Assassination of Park Chung Hee

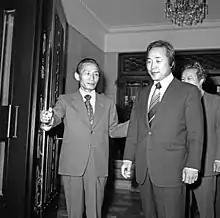
Park with future President Kim Young-sam in 1975

By the time of his assassination, Park had exercised dictatorial power over South Korea for nearly 18 years.